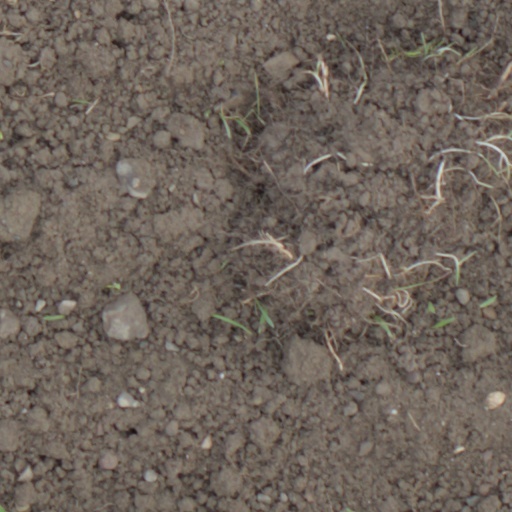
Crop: wheat